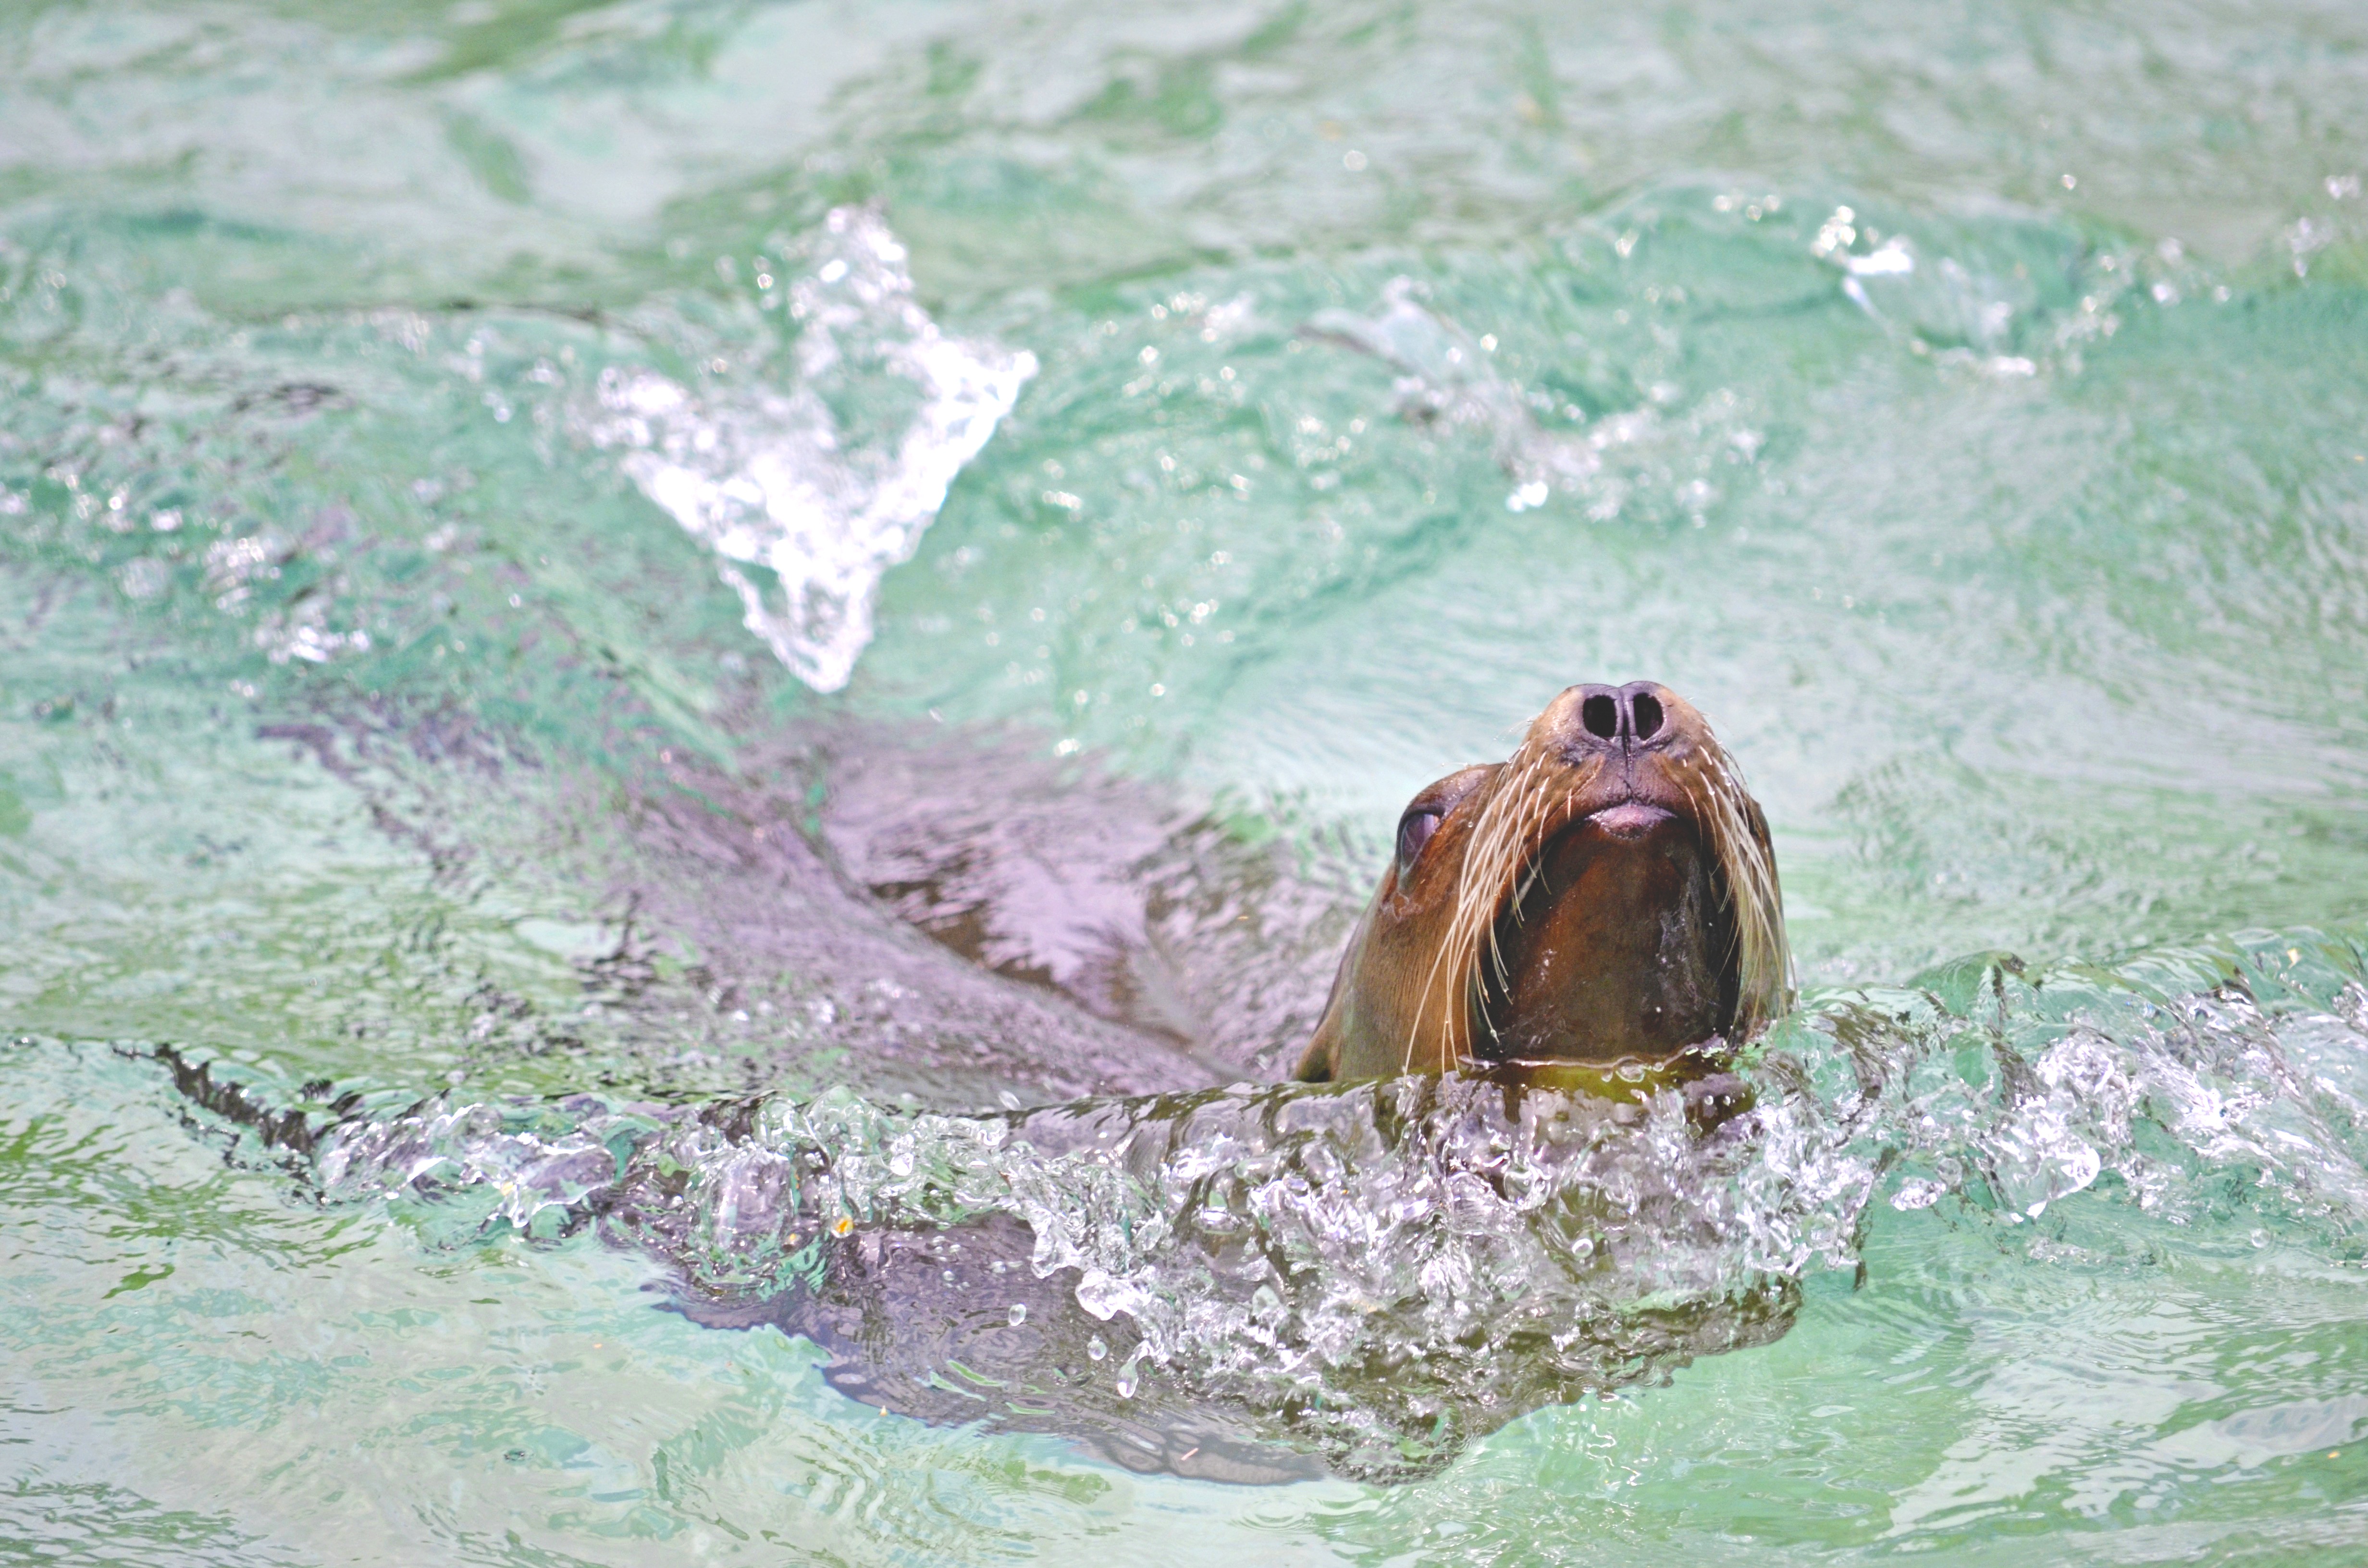
sea, water, play, wet, diving, wildlife, swim, mammal, reptile, fauna, sea lion, otariidae, head, vertebrate, funny, animal world, fish eater, beard hair, robbe, seal pelts, appear, fur seal